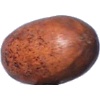
Label: Nut Pecan 1